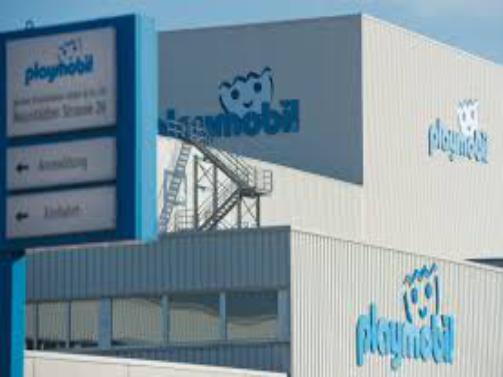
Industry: Leisure